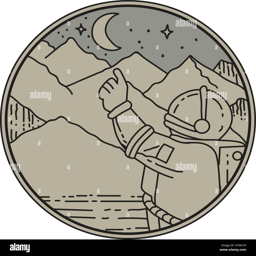
line style illustration of an astronaut pointing at moon and stars with mountain in the background set inside